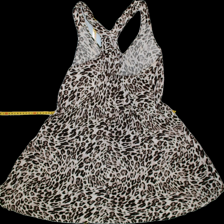
View: back
Type: Dress
Category: Ladies
Brand: H&M
Colors: Multicolor
Material: 74% viscose 26%polyester
Pattern: Animal print
Cut: C-collar, Loose
Size: M
Trend: No trend
Stains: Yes
Damage: 0
Price range: <50
Recommended usage: Export